List of Canadian restaurant chains

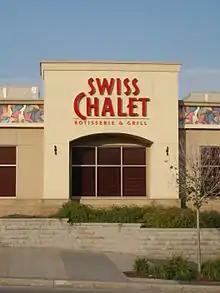
A Swiss Chalet restaurant in Markham, Ontario

Swiss Chalet is a Toronto-based restaurant chain known primarily for their rotisserie chicken. To date Swiss Chalet operates in every province but British Columbia, Saskatchewan and Quebec. Sometimes you can find a Swiss Chalet and Harvey's combo location.